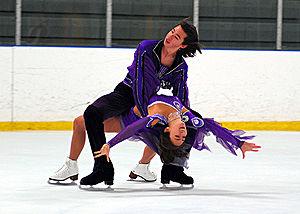
Chris Reed, né le 7 juillet 1989 à Kalamazoo et mort le 14 mars 2020 à Détroit, est un patineur artistique japonais.